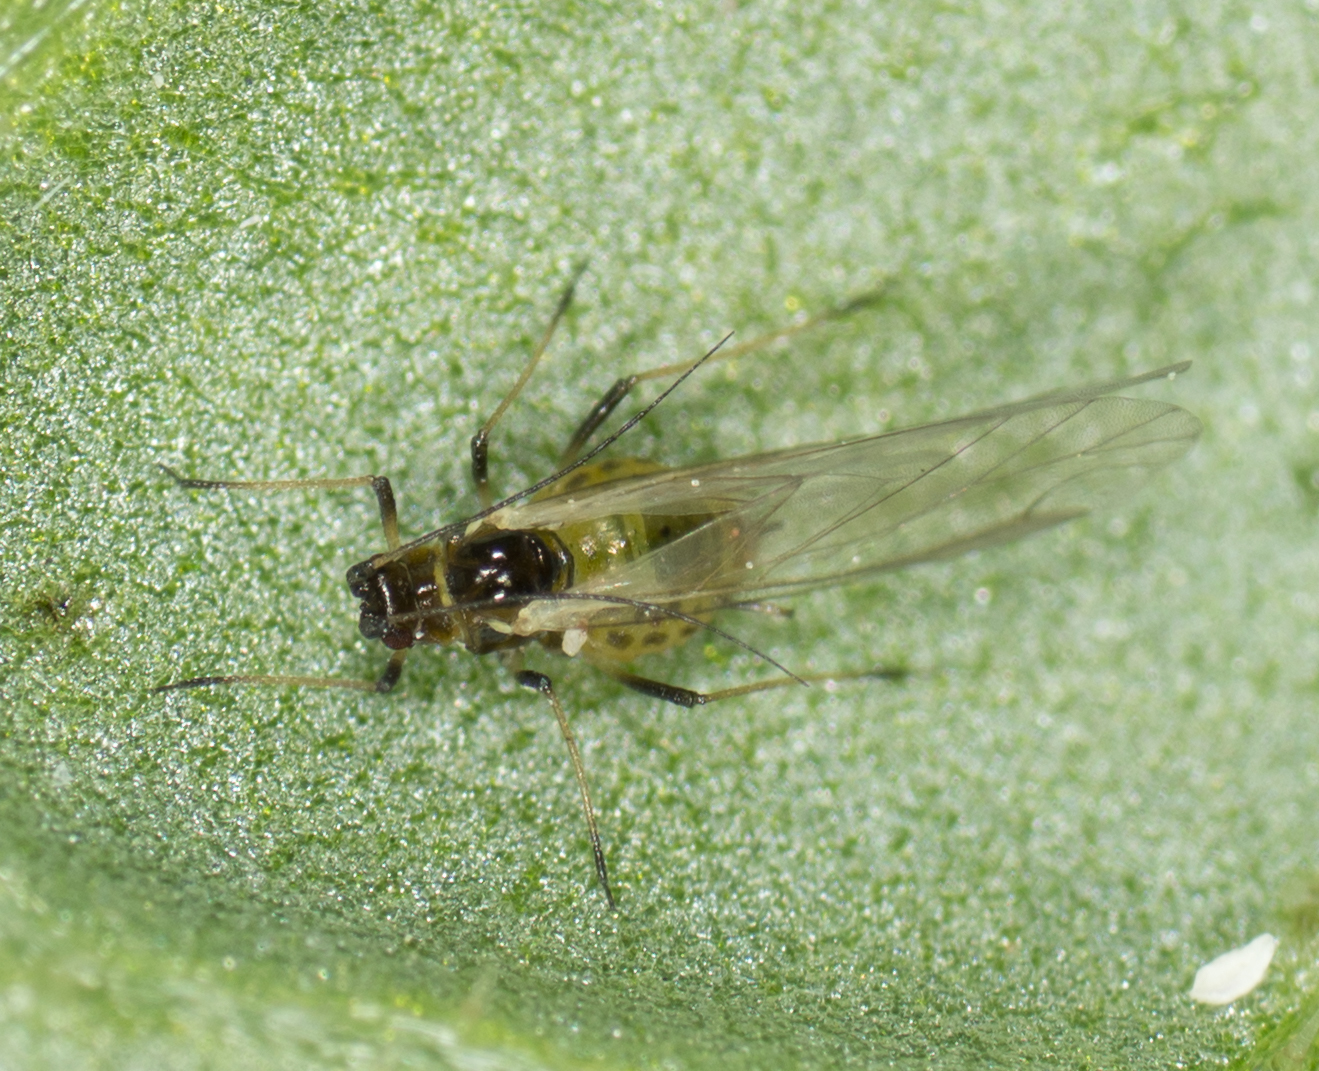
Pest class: green_peach_aphid